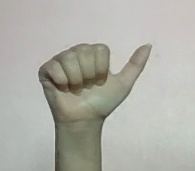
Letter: dhad